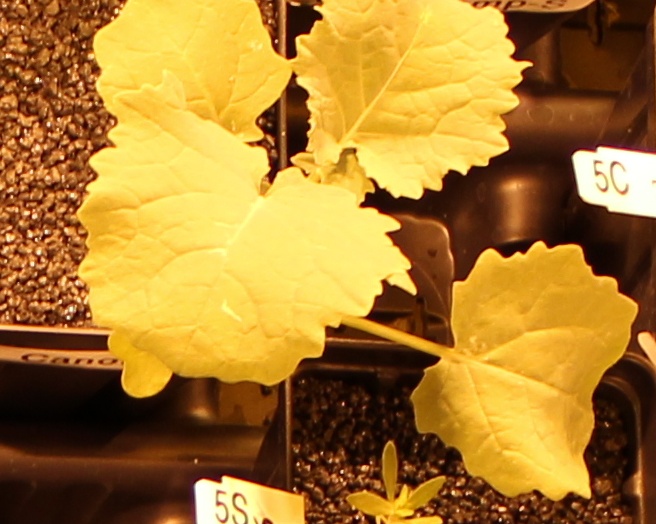
Label: Canola